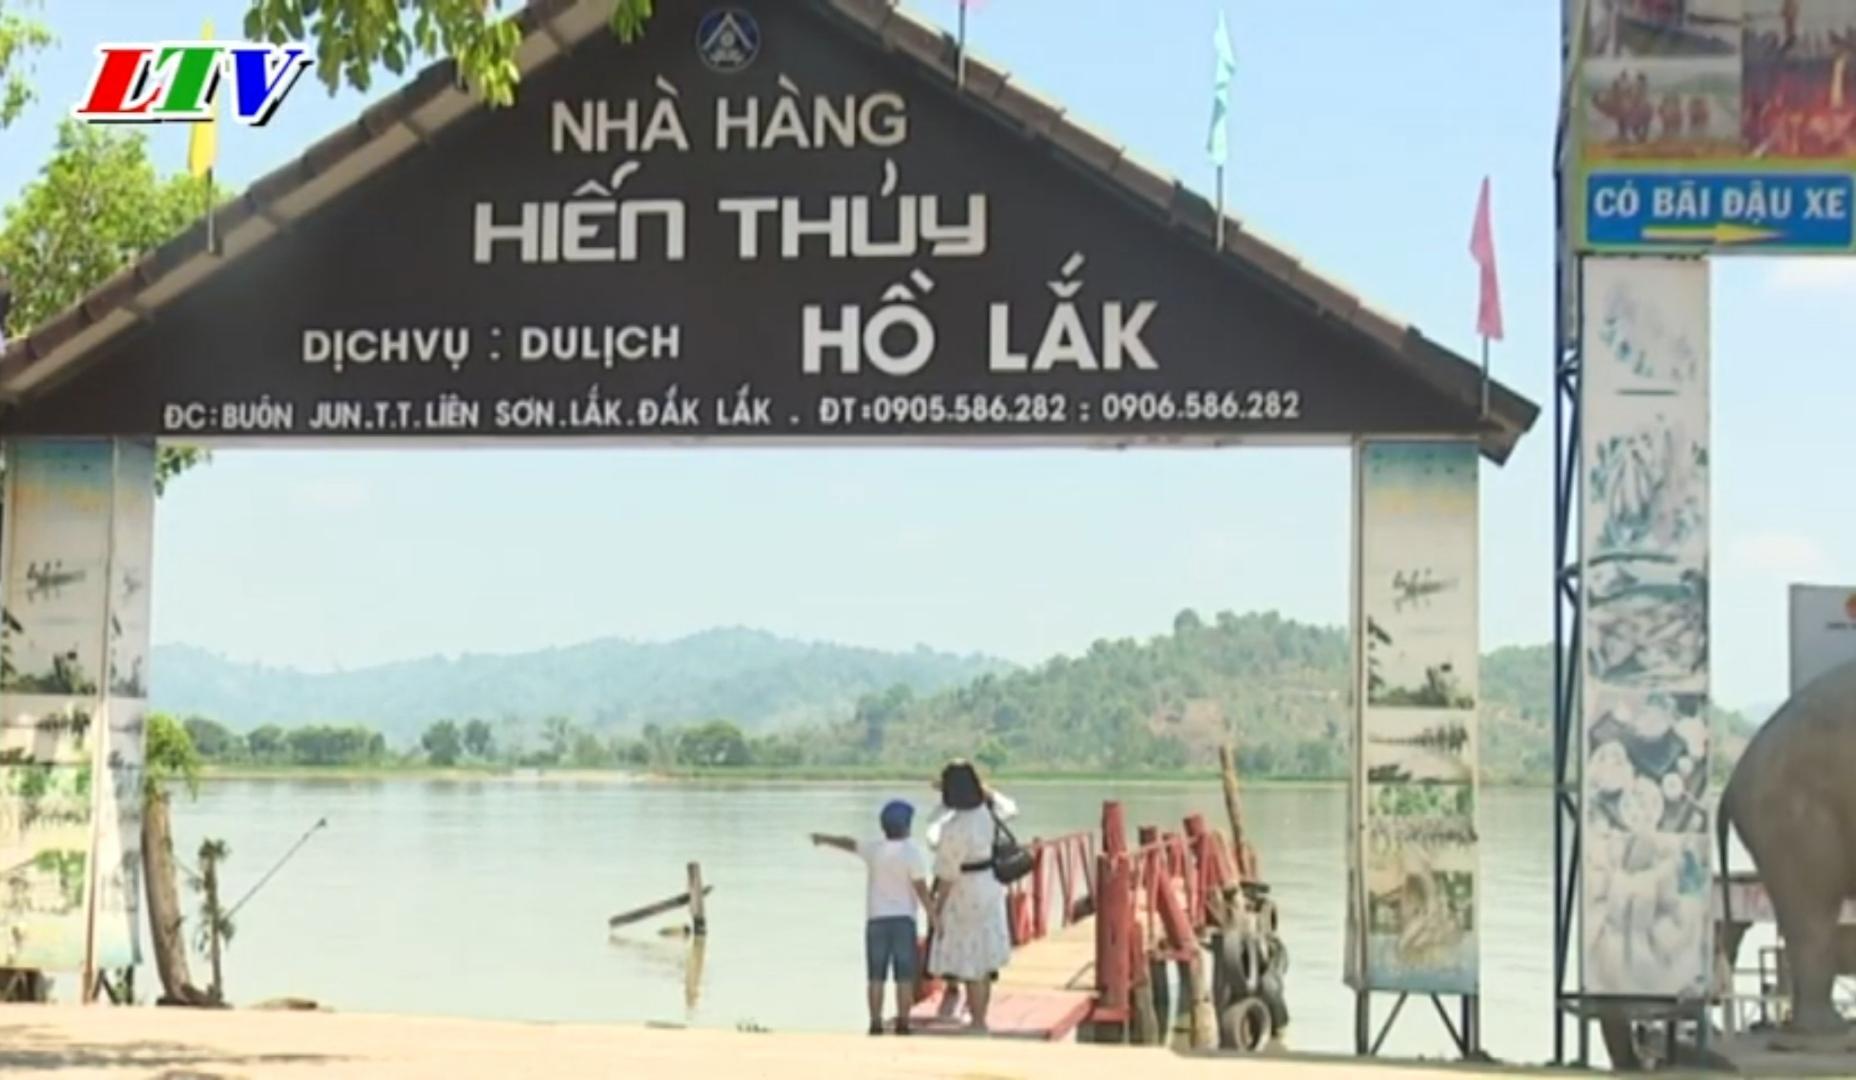
có hai người đang đứng ở một bên của cây cầu